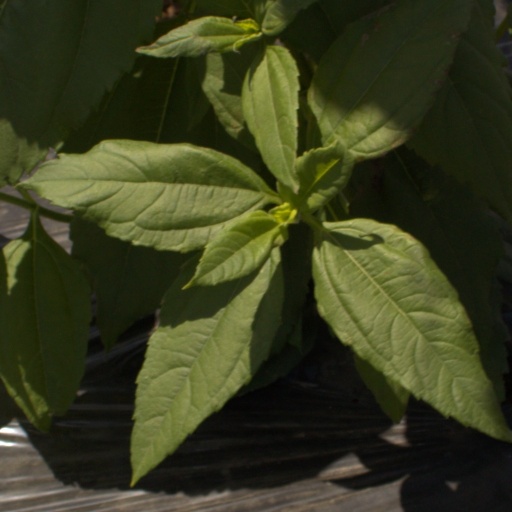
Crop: Jerusalem artichoke